Santiago Morón

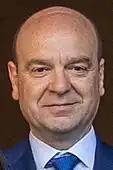

Santiago Morón Sanjuán (born 1968) is a Spanish politician of the party Vox. He was elected to the Cortes of Aragon as his party's lead candidate in 2019.